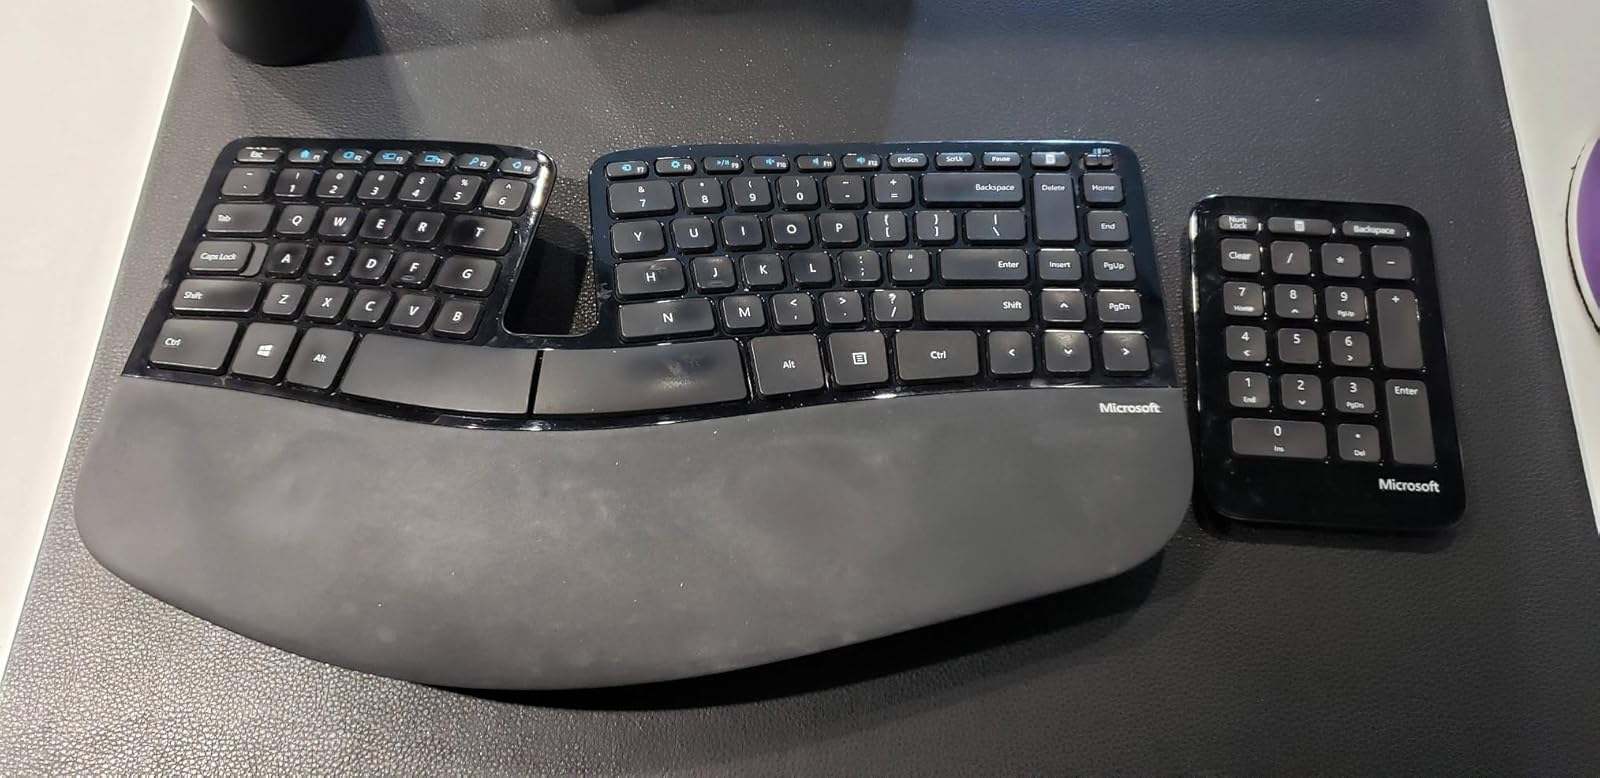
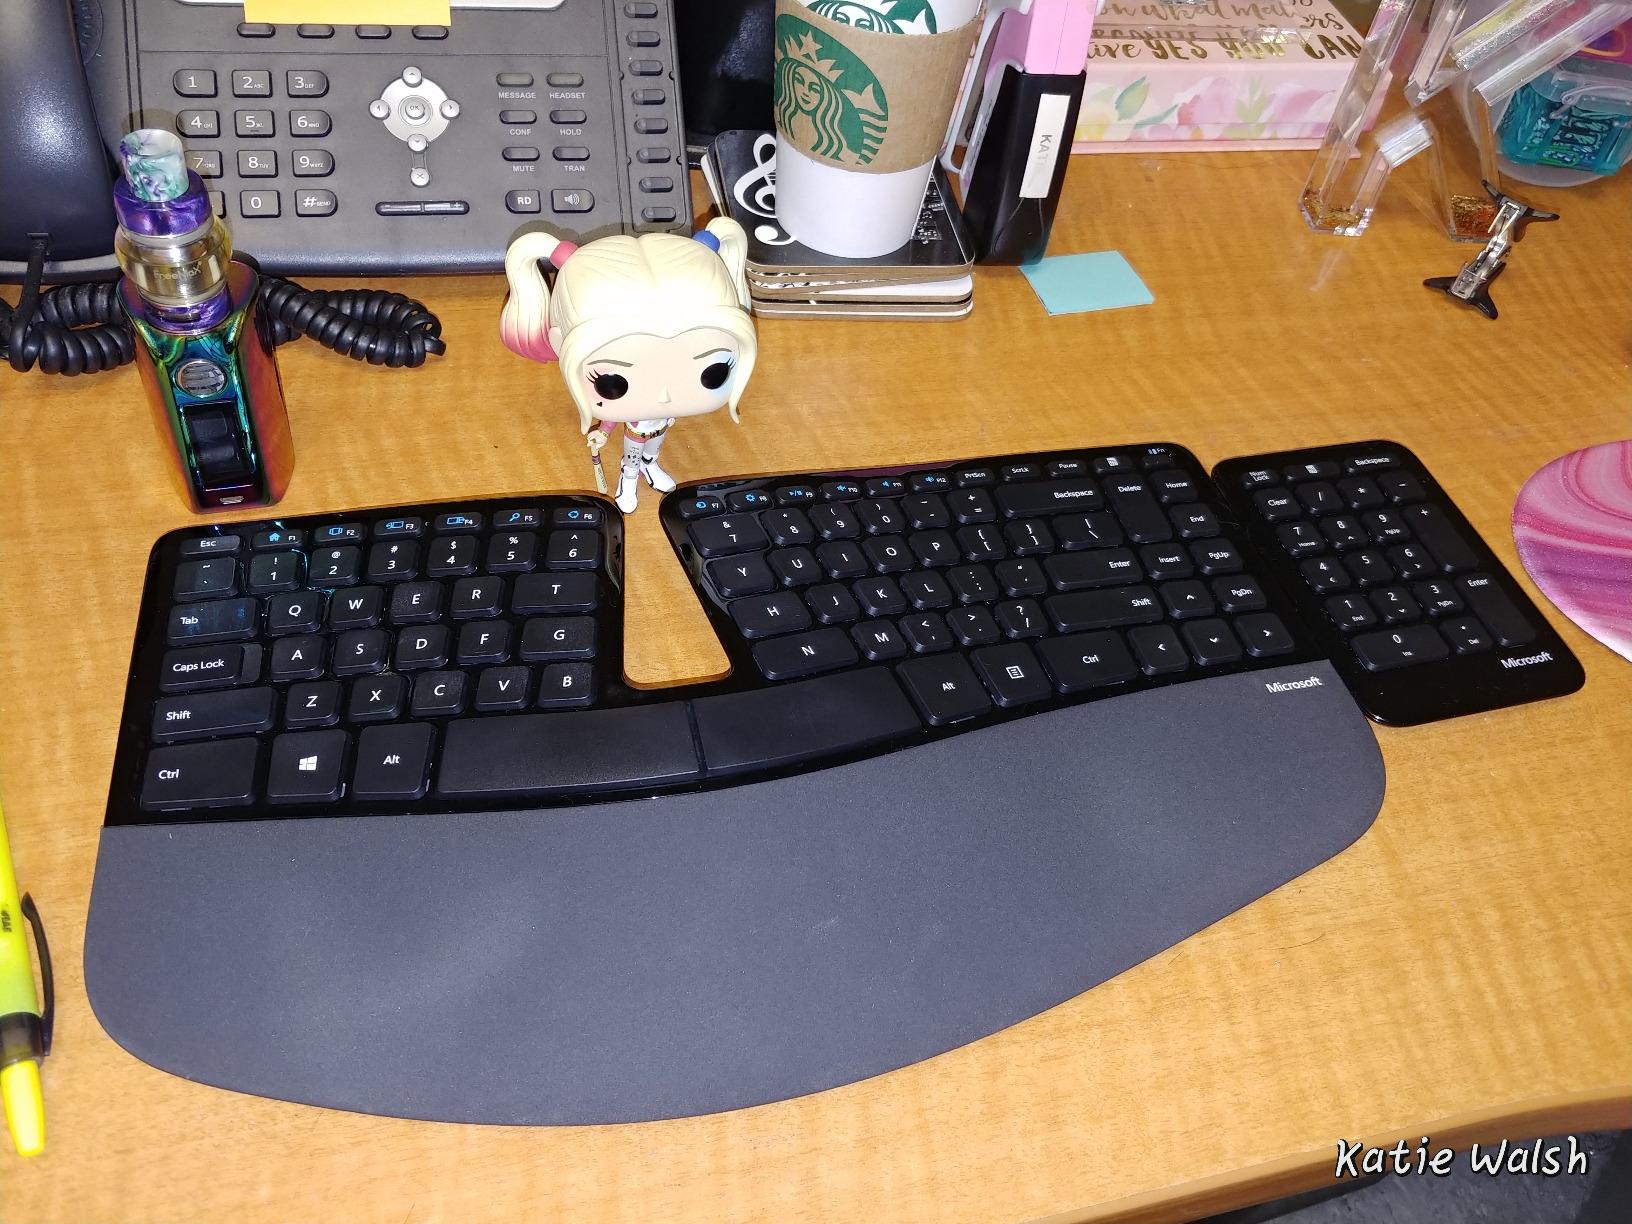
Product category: keyboard
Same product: yes